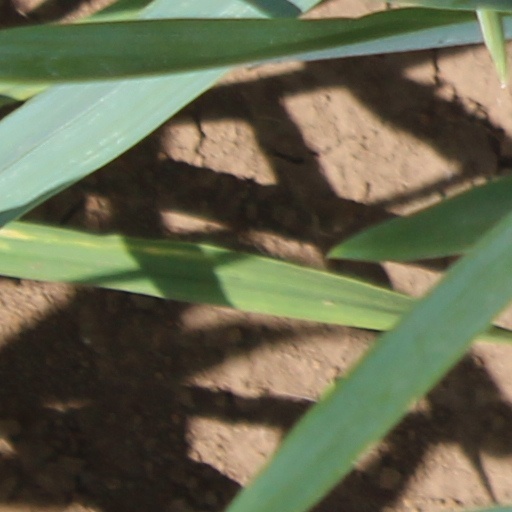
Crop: wheat